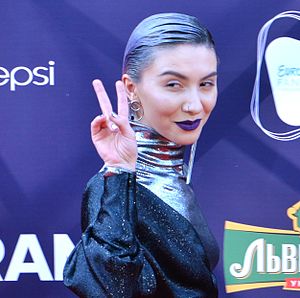
Diana Hajiyeva
Diana Hajiyeva, også kendt under kunstnernavnet Dihaj er en aserbajdsjansk sangerinde. Hun er blevet udvalgt til at repræsentere Aserbajdsjan i Eurovision Song Contest 2017. Hun var også med i 2016 som korsanger.